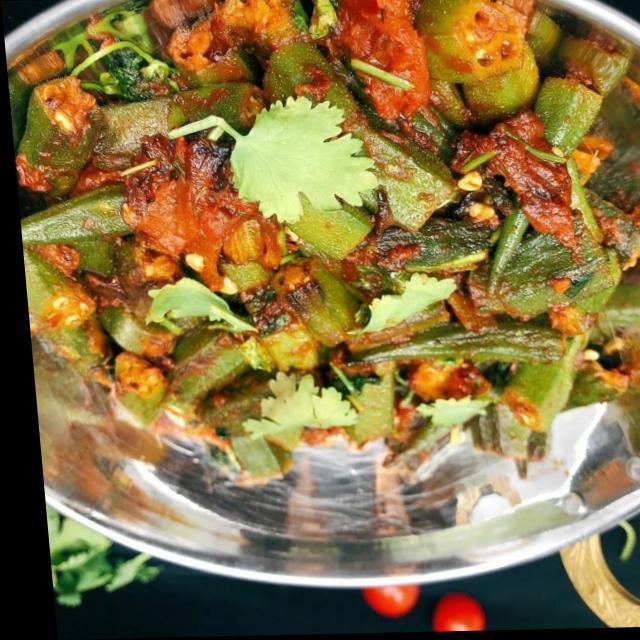
Dish: bhindi_masala